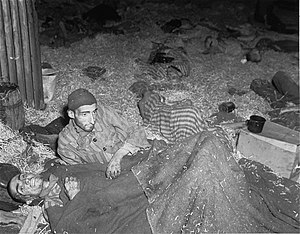
Tyske koncentrationslejre
To overlevende i koncentrationslejren på  Boelcke-Kaserne i Nordhausen
Tyske koncentrationslejre, udtryk benyttet både om koncentrationslejre oprettet i Nazi-Tyskland i 1930'erne for politiske modstandere; og om rene udryddelseslejre oprettet i løbet af anden verdenskrig, hvor fangerne blev myrdet ved ankomst, se Aktion Reinhard.